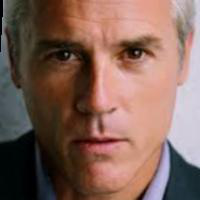
Age group: age 41-55